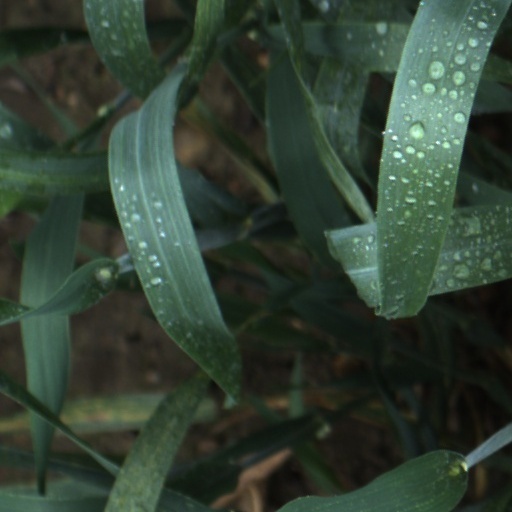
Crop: wheat